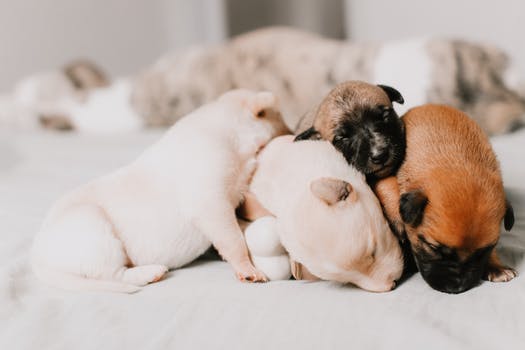
Label: No Watermark